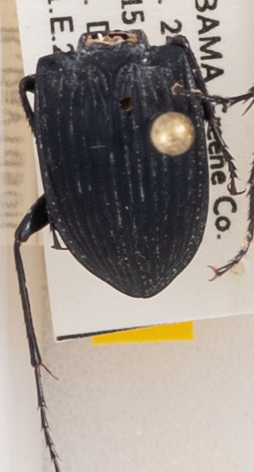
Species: Dicaelus furvus carinatus
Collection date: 2022-07-26
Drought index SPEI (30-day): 0.446
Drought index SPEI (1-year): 0.26
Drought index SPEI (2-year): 0.86